Herschel Gluck

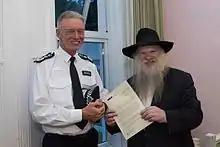
Gluck in 2016 with Metropolitan Police Commissioner Bernard Hogan-Howe

Herschel Gluck OBE is a British rabbi, president of the Shomrim in Stamford Hill, chairman of the Arab-Jewish Forum and chairman and founder of the Muslim-Jewish Forum. Established in 2000, the Muslim-Jewish Forum deals with issues of concern to both communities and also serves a role in preventing and defusing tensions.